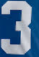
Number: 3